Hotel Holly–Haswell Hotel

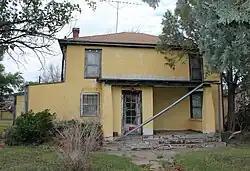

The Hotel Holly–Haswell Hotel is a historic district in Haswell, Colorado, containing a two-story hotel, a filling station, a bunkhouse, and a chicken coop.